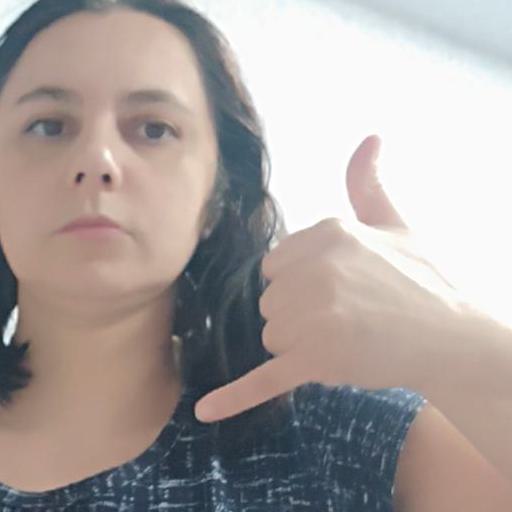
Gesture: call